Daniel Eberlin

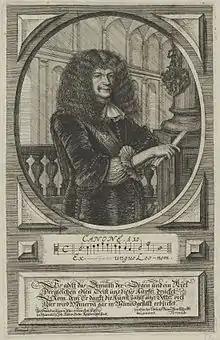
Daniel Eberlin

Daniel Eberlin (4 December 1647 – c. 1715) was a German Baroque composer and Kapellmeister.